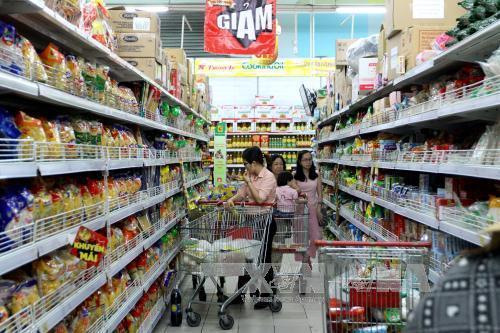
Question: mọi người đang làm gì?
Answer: đang mua sắm trong siêu thị